Popcorn (Italian TV series)

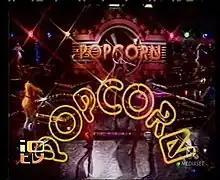

Popcorn was an Italian pop music show which ran 1980–1985 on Canale 5 produced by Berlusconi's Fininvest. Hosts included Sammy Barbot, Tiziana Fiorveluti, Claudio Cecchetto, Augusto Martelli, Italy-based US singer Ronnie Jones and English actress Karina Huff.